Mola (art form)

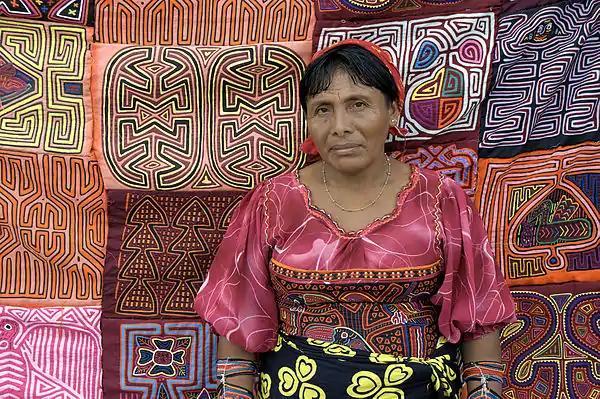
Guna woman selling Molas in Panama City

The Mola or Molas is a hand-made textile that forms part of the traditional women's clothing of the indigenous Guna people from Panama. Their clothing includes a patterned wrapped skirt (saburet), a red and yellow headscarf (musue), arm and leg beads (wini), a gold nose ring (olasu) and earrings in addition to the mola blouse (dulemor).